Maximilian Njegovan

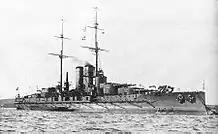
SMS Tegetthoff

In February 1917 he succeeded the late "Grossadmiral" Anton Haus as "Marinekommandant"